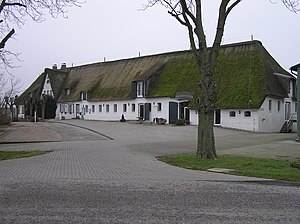
Farisæer (drik)
Farisæergård på Nordstrand
Farisæergård på Nordstrand.
En farisæer er en drik fra Sønderjylland. Den siges at være opfundet i 1800-tallet på friserøen Nordstrand.